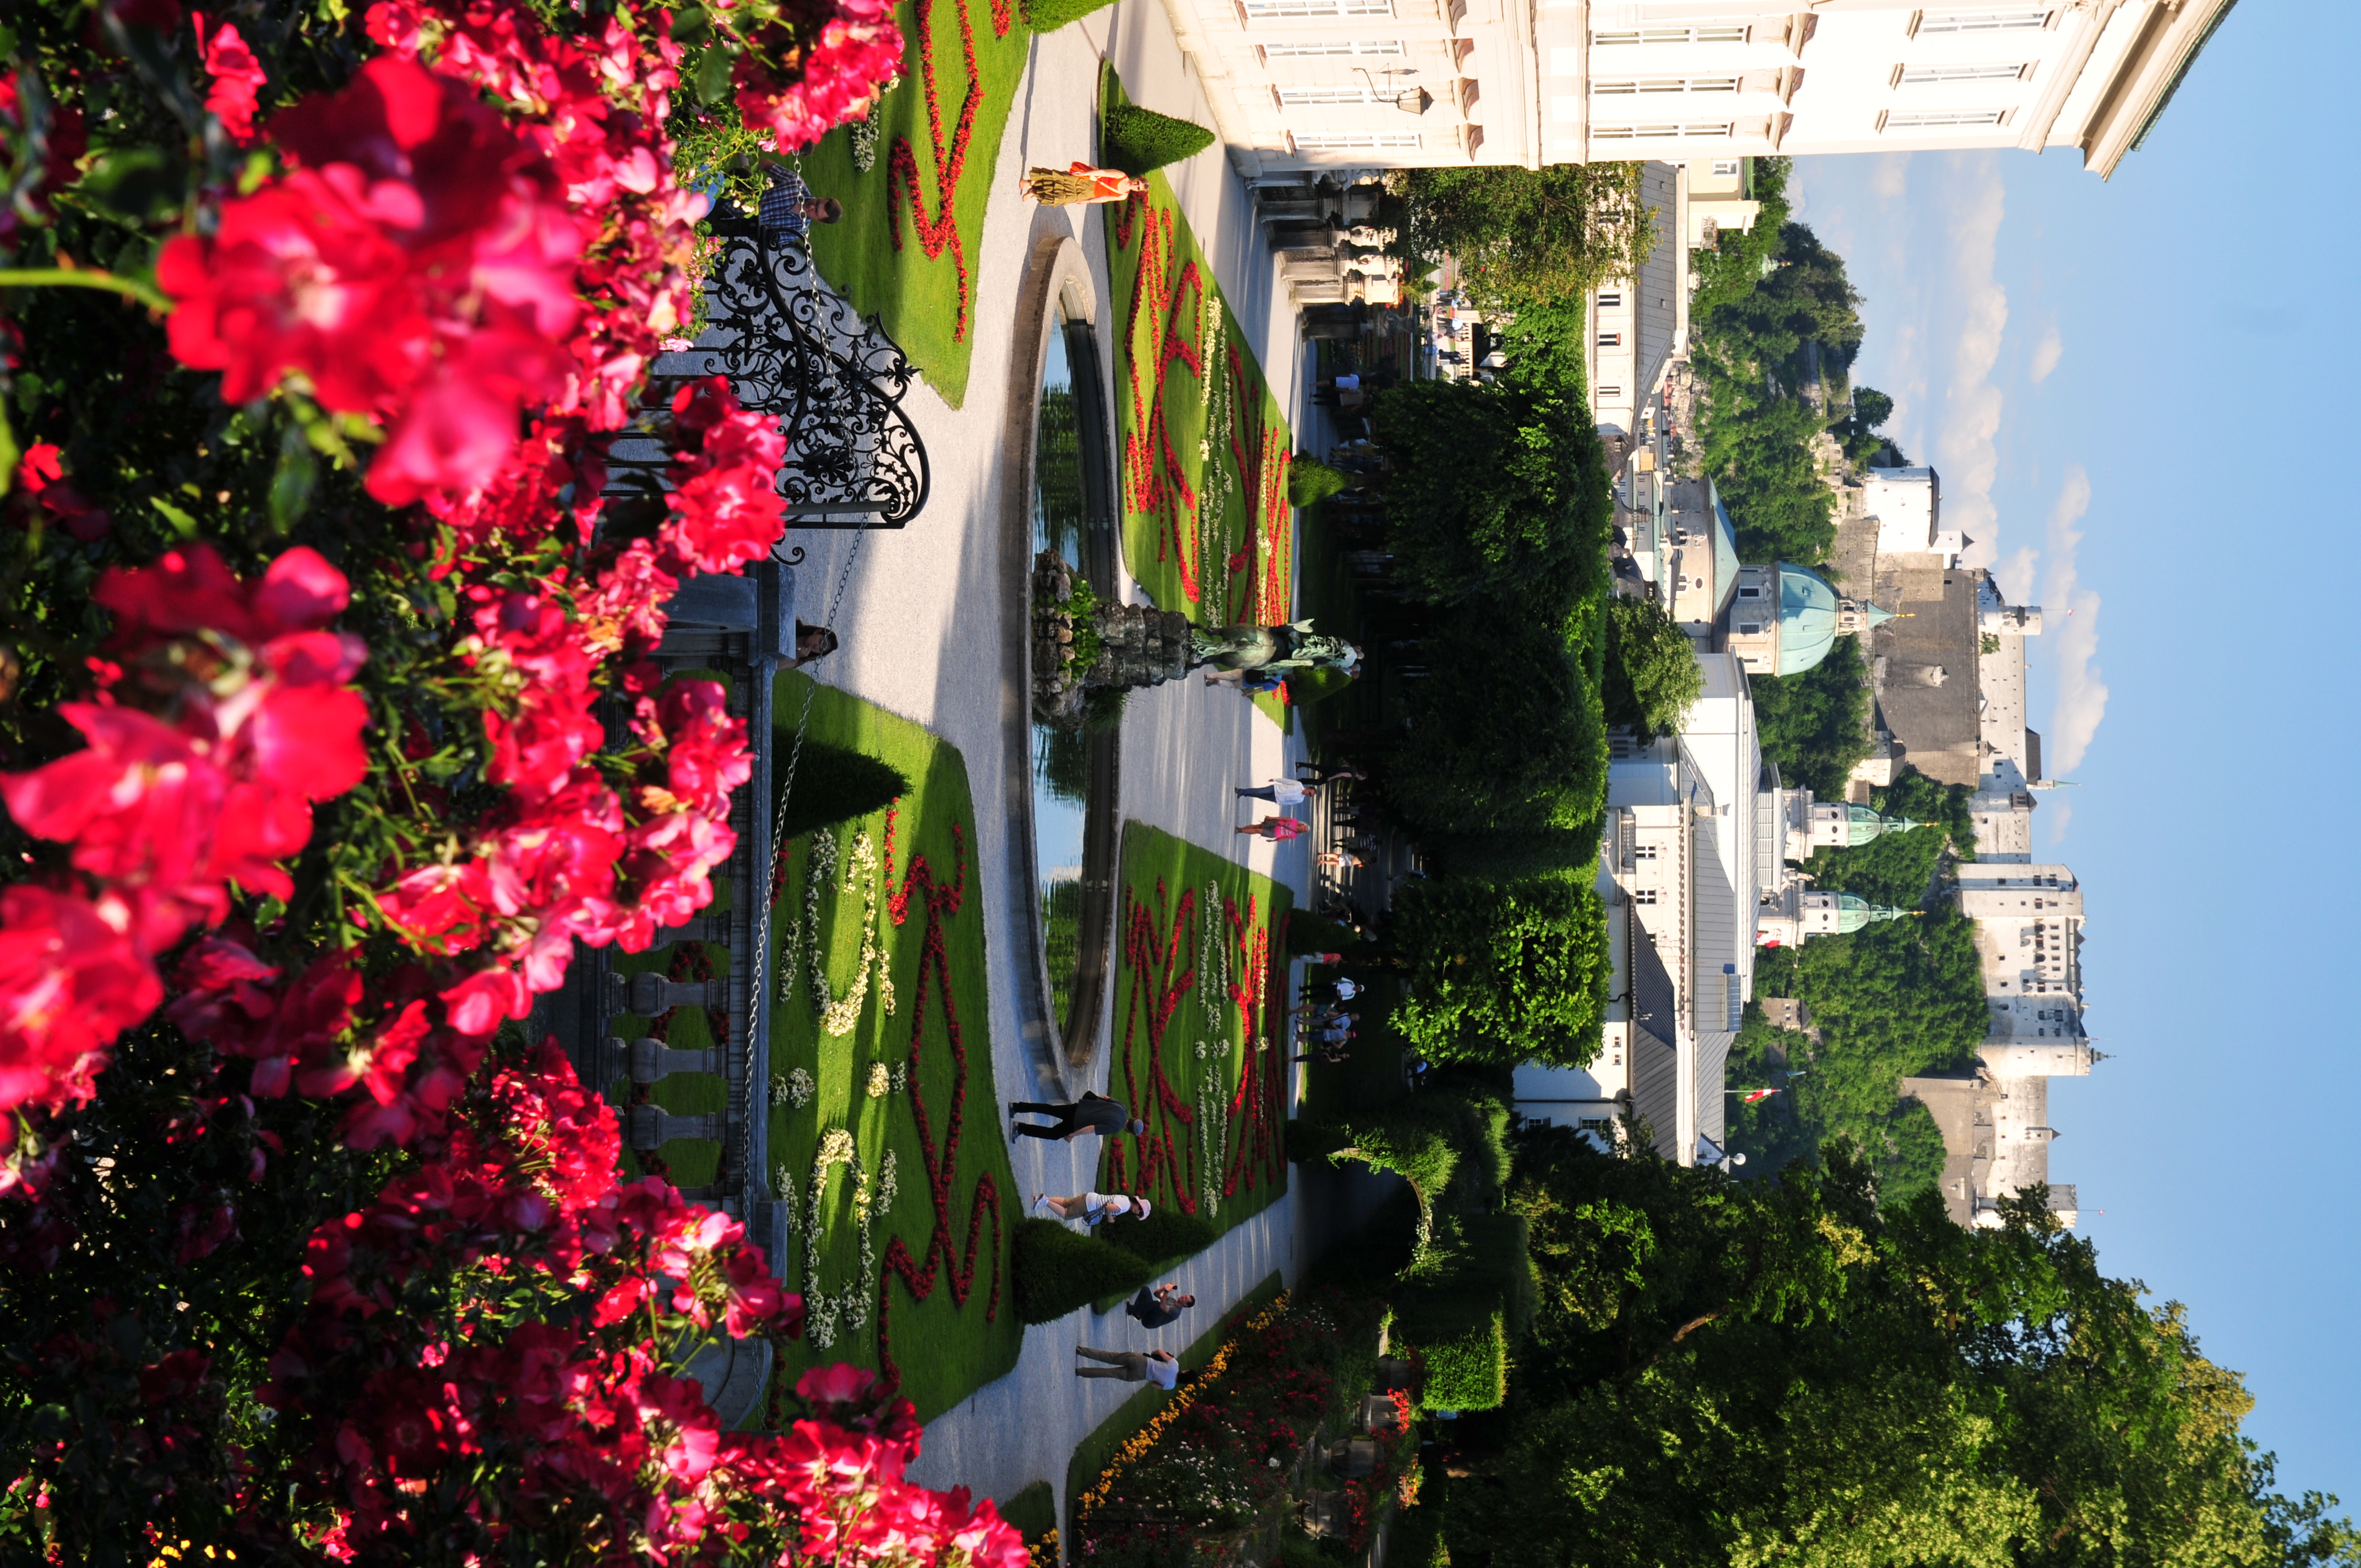
tree, plant, lawn, flower, city, park, botany, nikon, garden, tourism, botanical garden, salzburg, d300, salisburgo